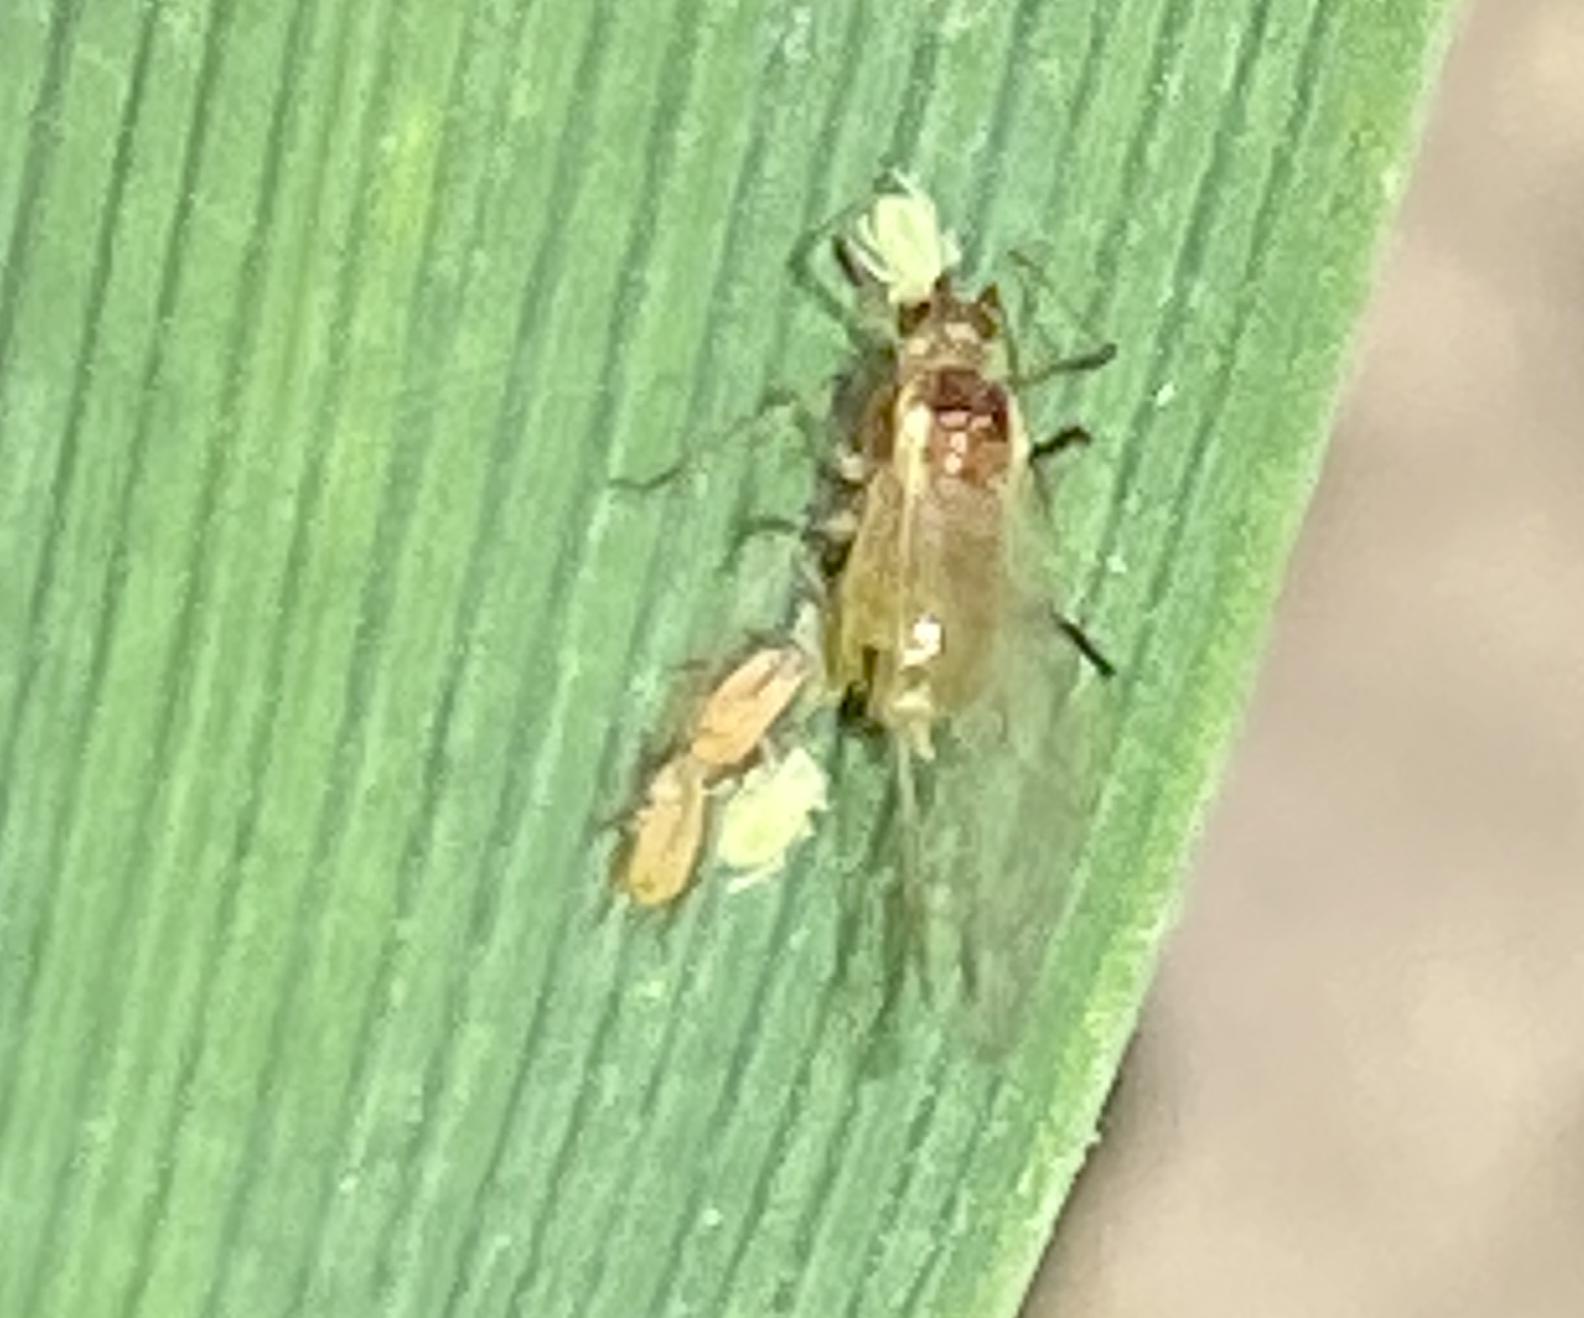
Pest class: english_grain_aphid